List of people from Louisiana

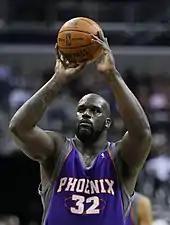
Shaquille O'Neal

Jared Leto (born 1971), actor; lead singer and guitarist of the alternative rock band Thirty Seconds to Mars